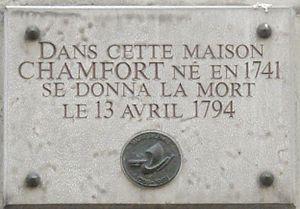
Plaque apposée au n° 10 de rue Chabanais, Paris 2e. «
Sébastien-Roch Nicolas, qui prit par la suite le nom de Chamfort, né probablement à Clermont-Ferrand le 6 avril 1741 et mort le 13 avril 1794 à Paris, est un poète, journaliste et moraliste français.
La rue Chabanais est une voie du 2ᵉ arrondissement de Paris, en France.